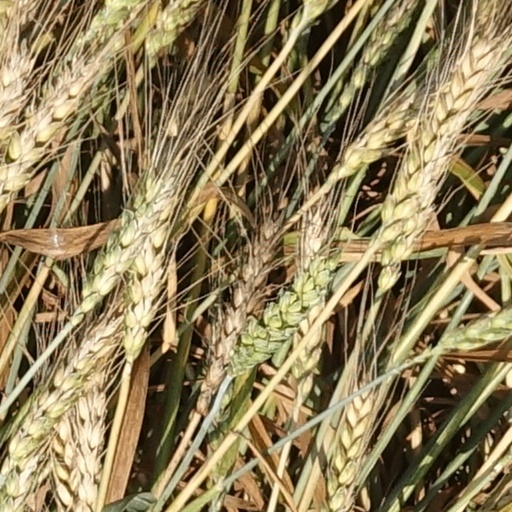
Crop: wheat